Nataraja Temple, Chidambaram

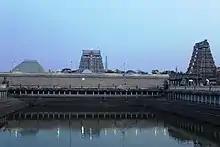
The Chidambaram temple complex includes gopura, vimana and the sacred pool

The decline and dissolution of the Vijayanagara Empire in the late 16th century by an alliance of Sultanates, followed within a few decades by entrance of Portuguese, French and British colonial interests brought geopolitical uncertainties to Chidambaram and other temple towns. The Portuguese were already a major Coromandel Coast trading group by the early 17th century, a region to which Chidambaram belonged. The Portuguese began building forts, garrison and churches in Coromandel Coast region after the demise of Vijayanagara, triggering the intervention of the French and the British. By the mid-17th century, the temple complex was within the patronage of Nayakas, who repaired the temple and repainted the frescoes on mandapa ceilings. According to Michell, these restorations likely occurred about 1643 CE during the reign of Shrirangadeva Raya III.